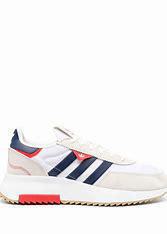
Brand: Adidas
Model: Retropy F2